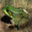
Label: frog